Chemin de fer de la Baie de Somme

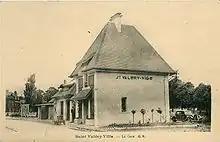
Saint-Valery Ville station from an old postcard.

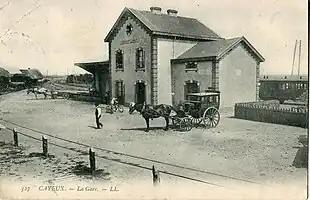
Cayeux station from an old postcard

This was the main station for Saint-Valery when the dual gauge line was opened in 1887, the station at Saint-Valery Ville then being a halt.